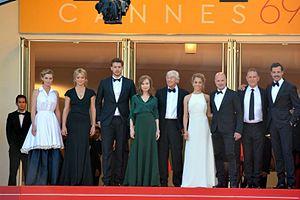
L'équipe du film ""Elle"" au festival de Cannes"
Paul Verhoeven /ˈpʌu̯l vərˈɦuvə/ est un réalisateur néerlandais, né le 18 juillet 1938 à Amsterdam. Sa carrière se divise en trois grandes périodes : il obtient d'abord ses premiers succès aux Pays-Bas, puis il accepte l'invitation de Hollywood et s'installe aux États-Unis ; enfin il rentre en Europe, sur le tard, pour y retrouver la liberté de tourner des films plus personnels.
Elle est un thriller germano-franco-belge réalisé par Paul Verhoeven, sorti en 2016, adaptation du roman français « Oh… » de Philippe Djian, publié en 2012.